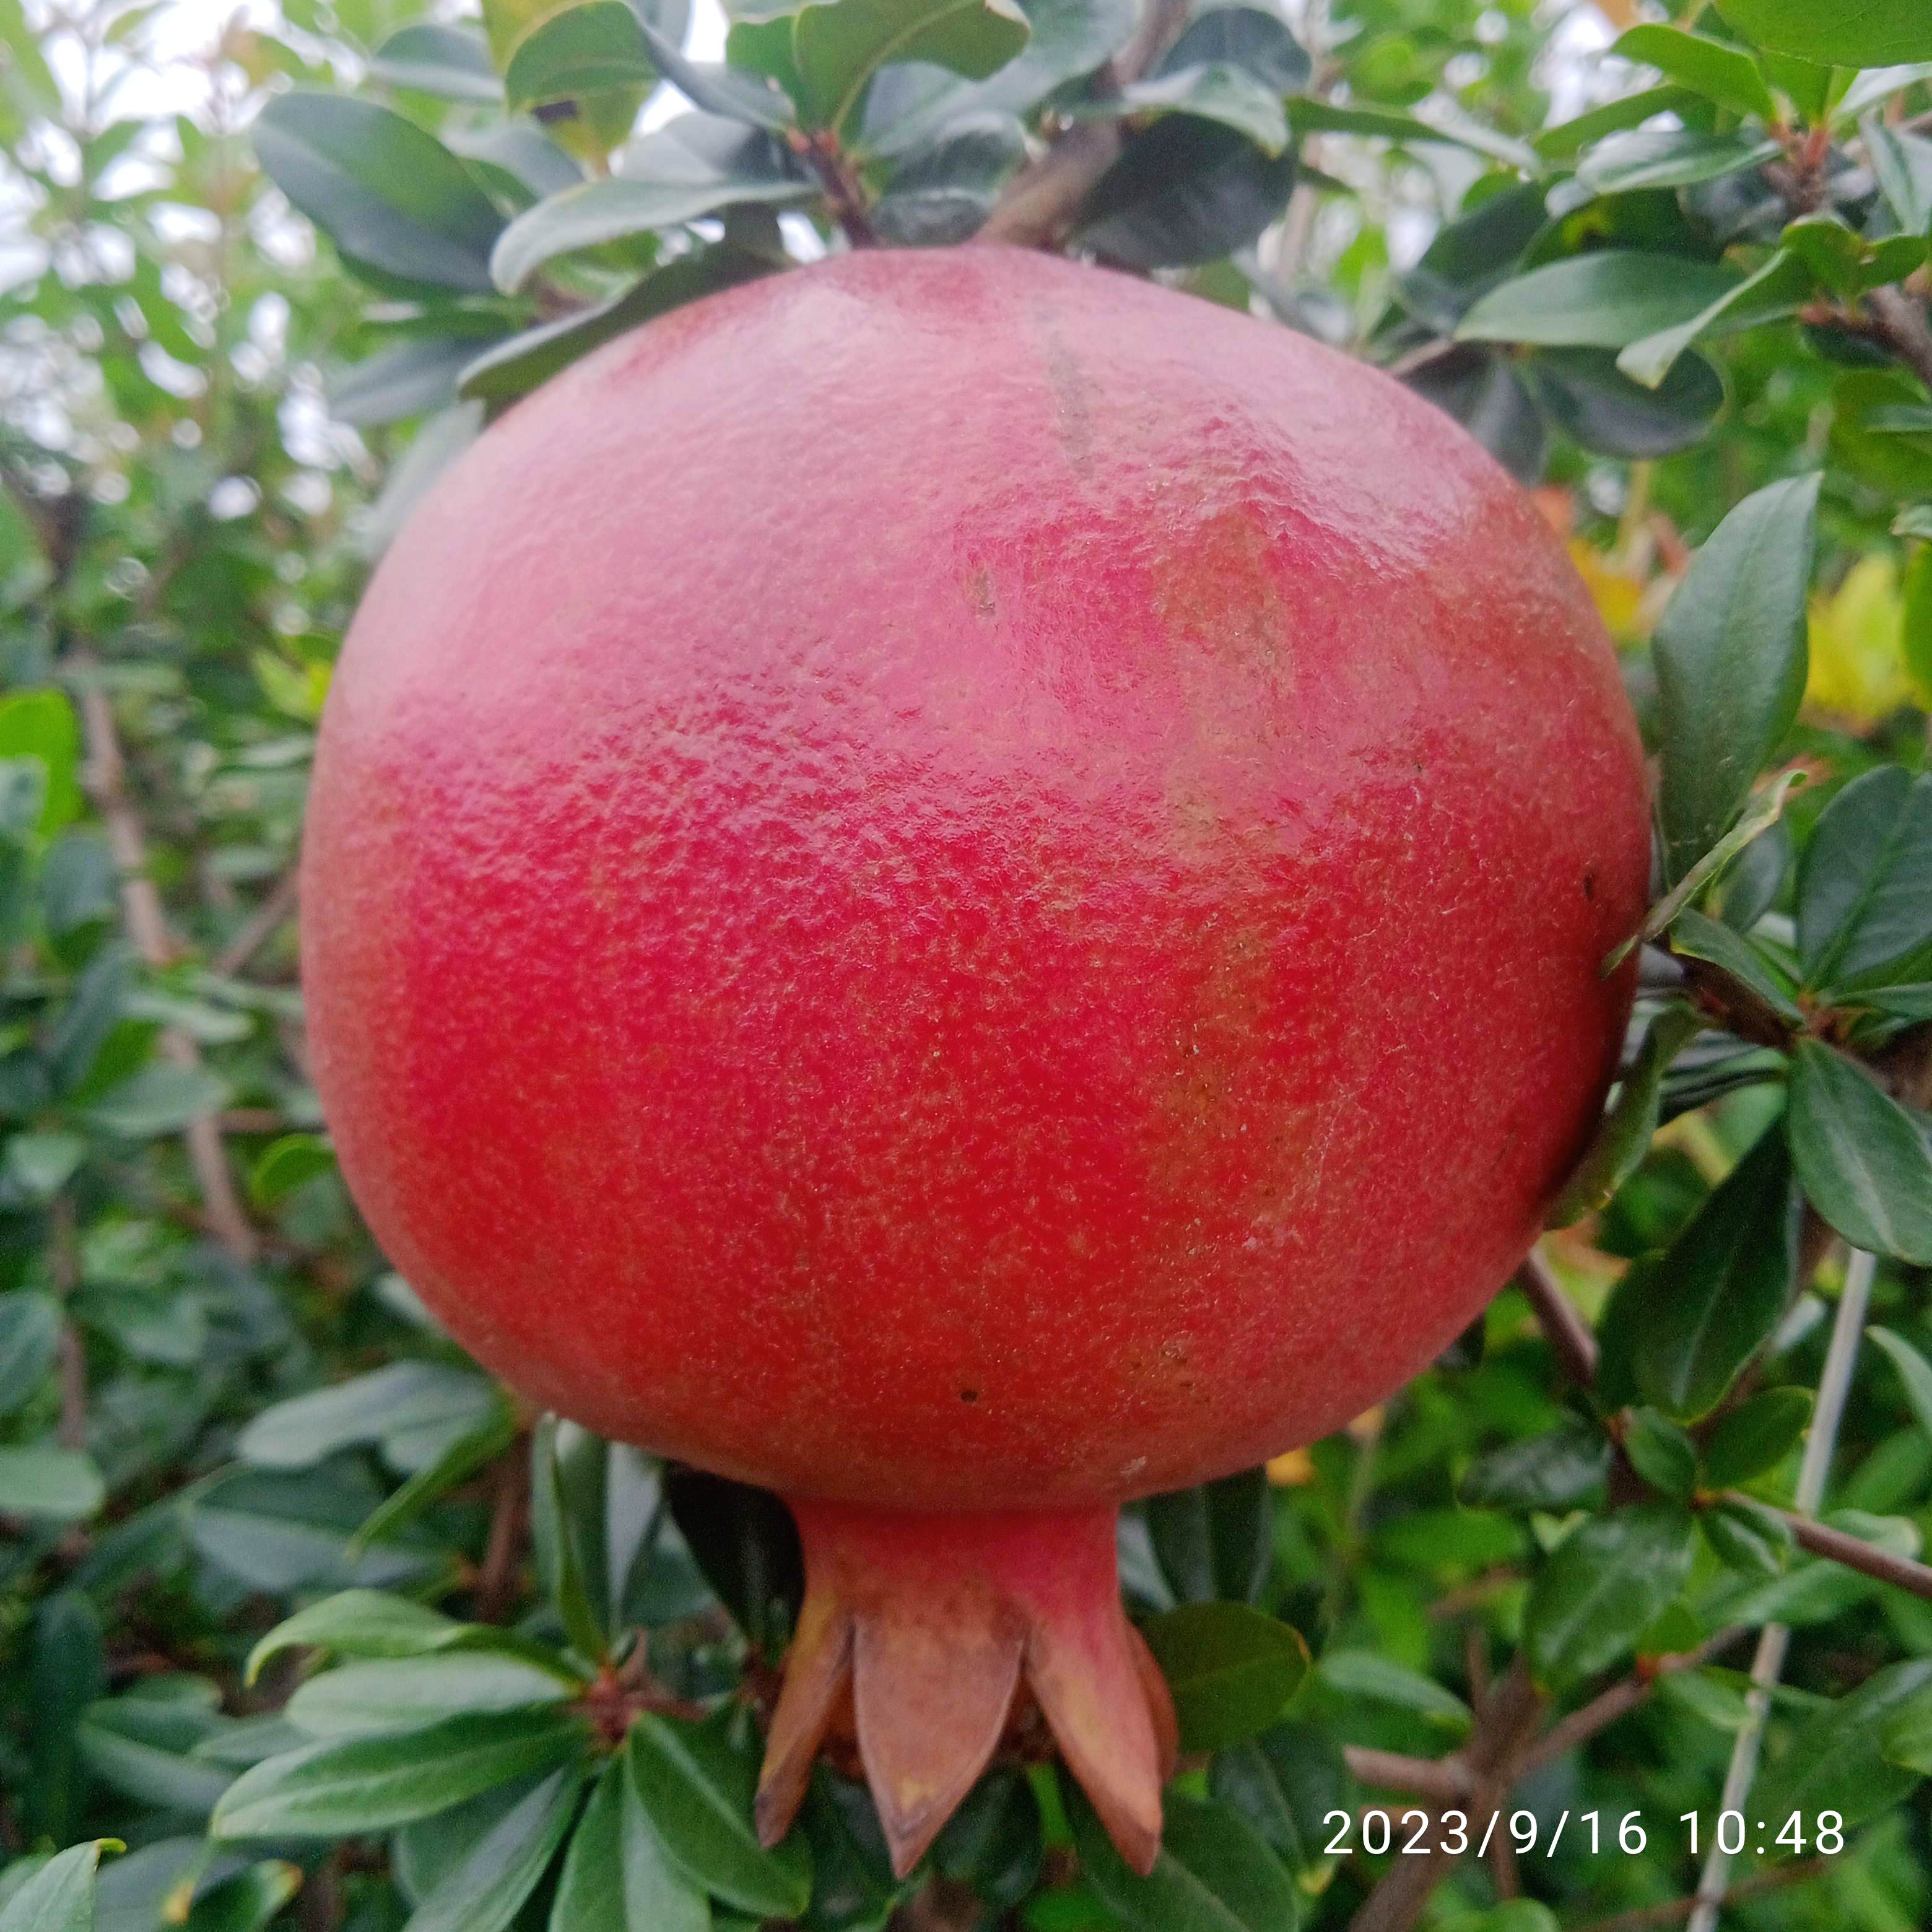
Label: Healthy